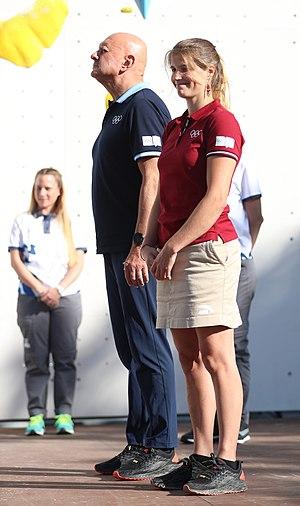
Charlotte Durif, née le 18 août 1990 à Belley, est une grimpeuse française de haut-niveau, spécialiste d'escalade sportive. Elle est notamment connue pour ses victoires dans les épreuves de difficulté aux Championnats du monde Espoir et des réalisations de très haut-niveau mondial en falaise.